Karim Azkoul

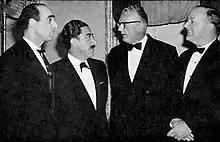
Karim Azkoul (second from the left) alongside Mr. Rudolph Aboukhater, Mr. Le Marchand and Mr. Desmond Fennessy on the cover of 'Overseas Trading', 1961.

From 1959 to 1961, Azkoul was Consul General of Lebanon in Australia and New Zealand. From 1961 to 1964, he was ambassador to Ghana, Guinea and Mali, and to Iran and Afghanistan from 1964 to 1966.